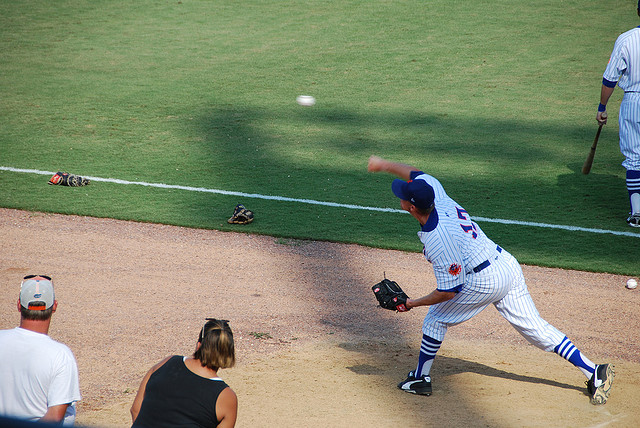
người đàn ông áo trắng đang chơi bóng chày trên sân